Paul McGowan (footballer)

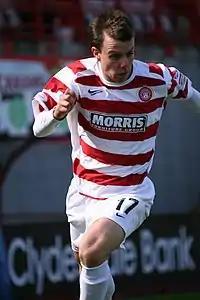
McGowan playing for Hamilton Academical

Paul McGowan (born 7 October 1987) is a Scottish professional footballer who plays as an attacking midfielder for club Annan Athletic.